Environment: real
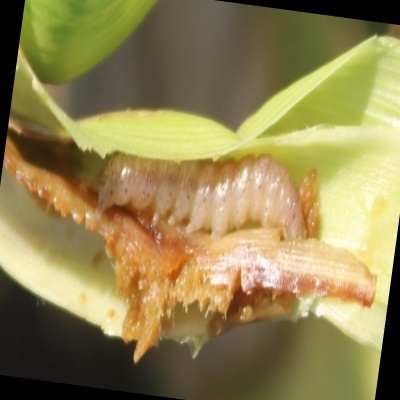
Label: fall_armyworm